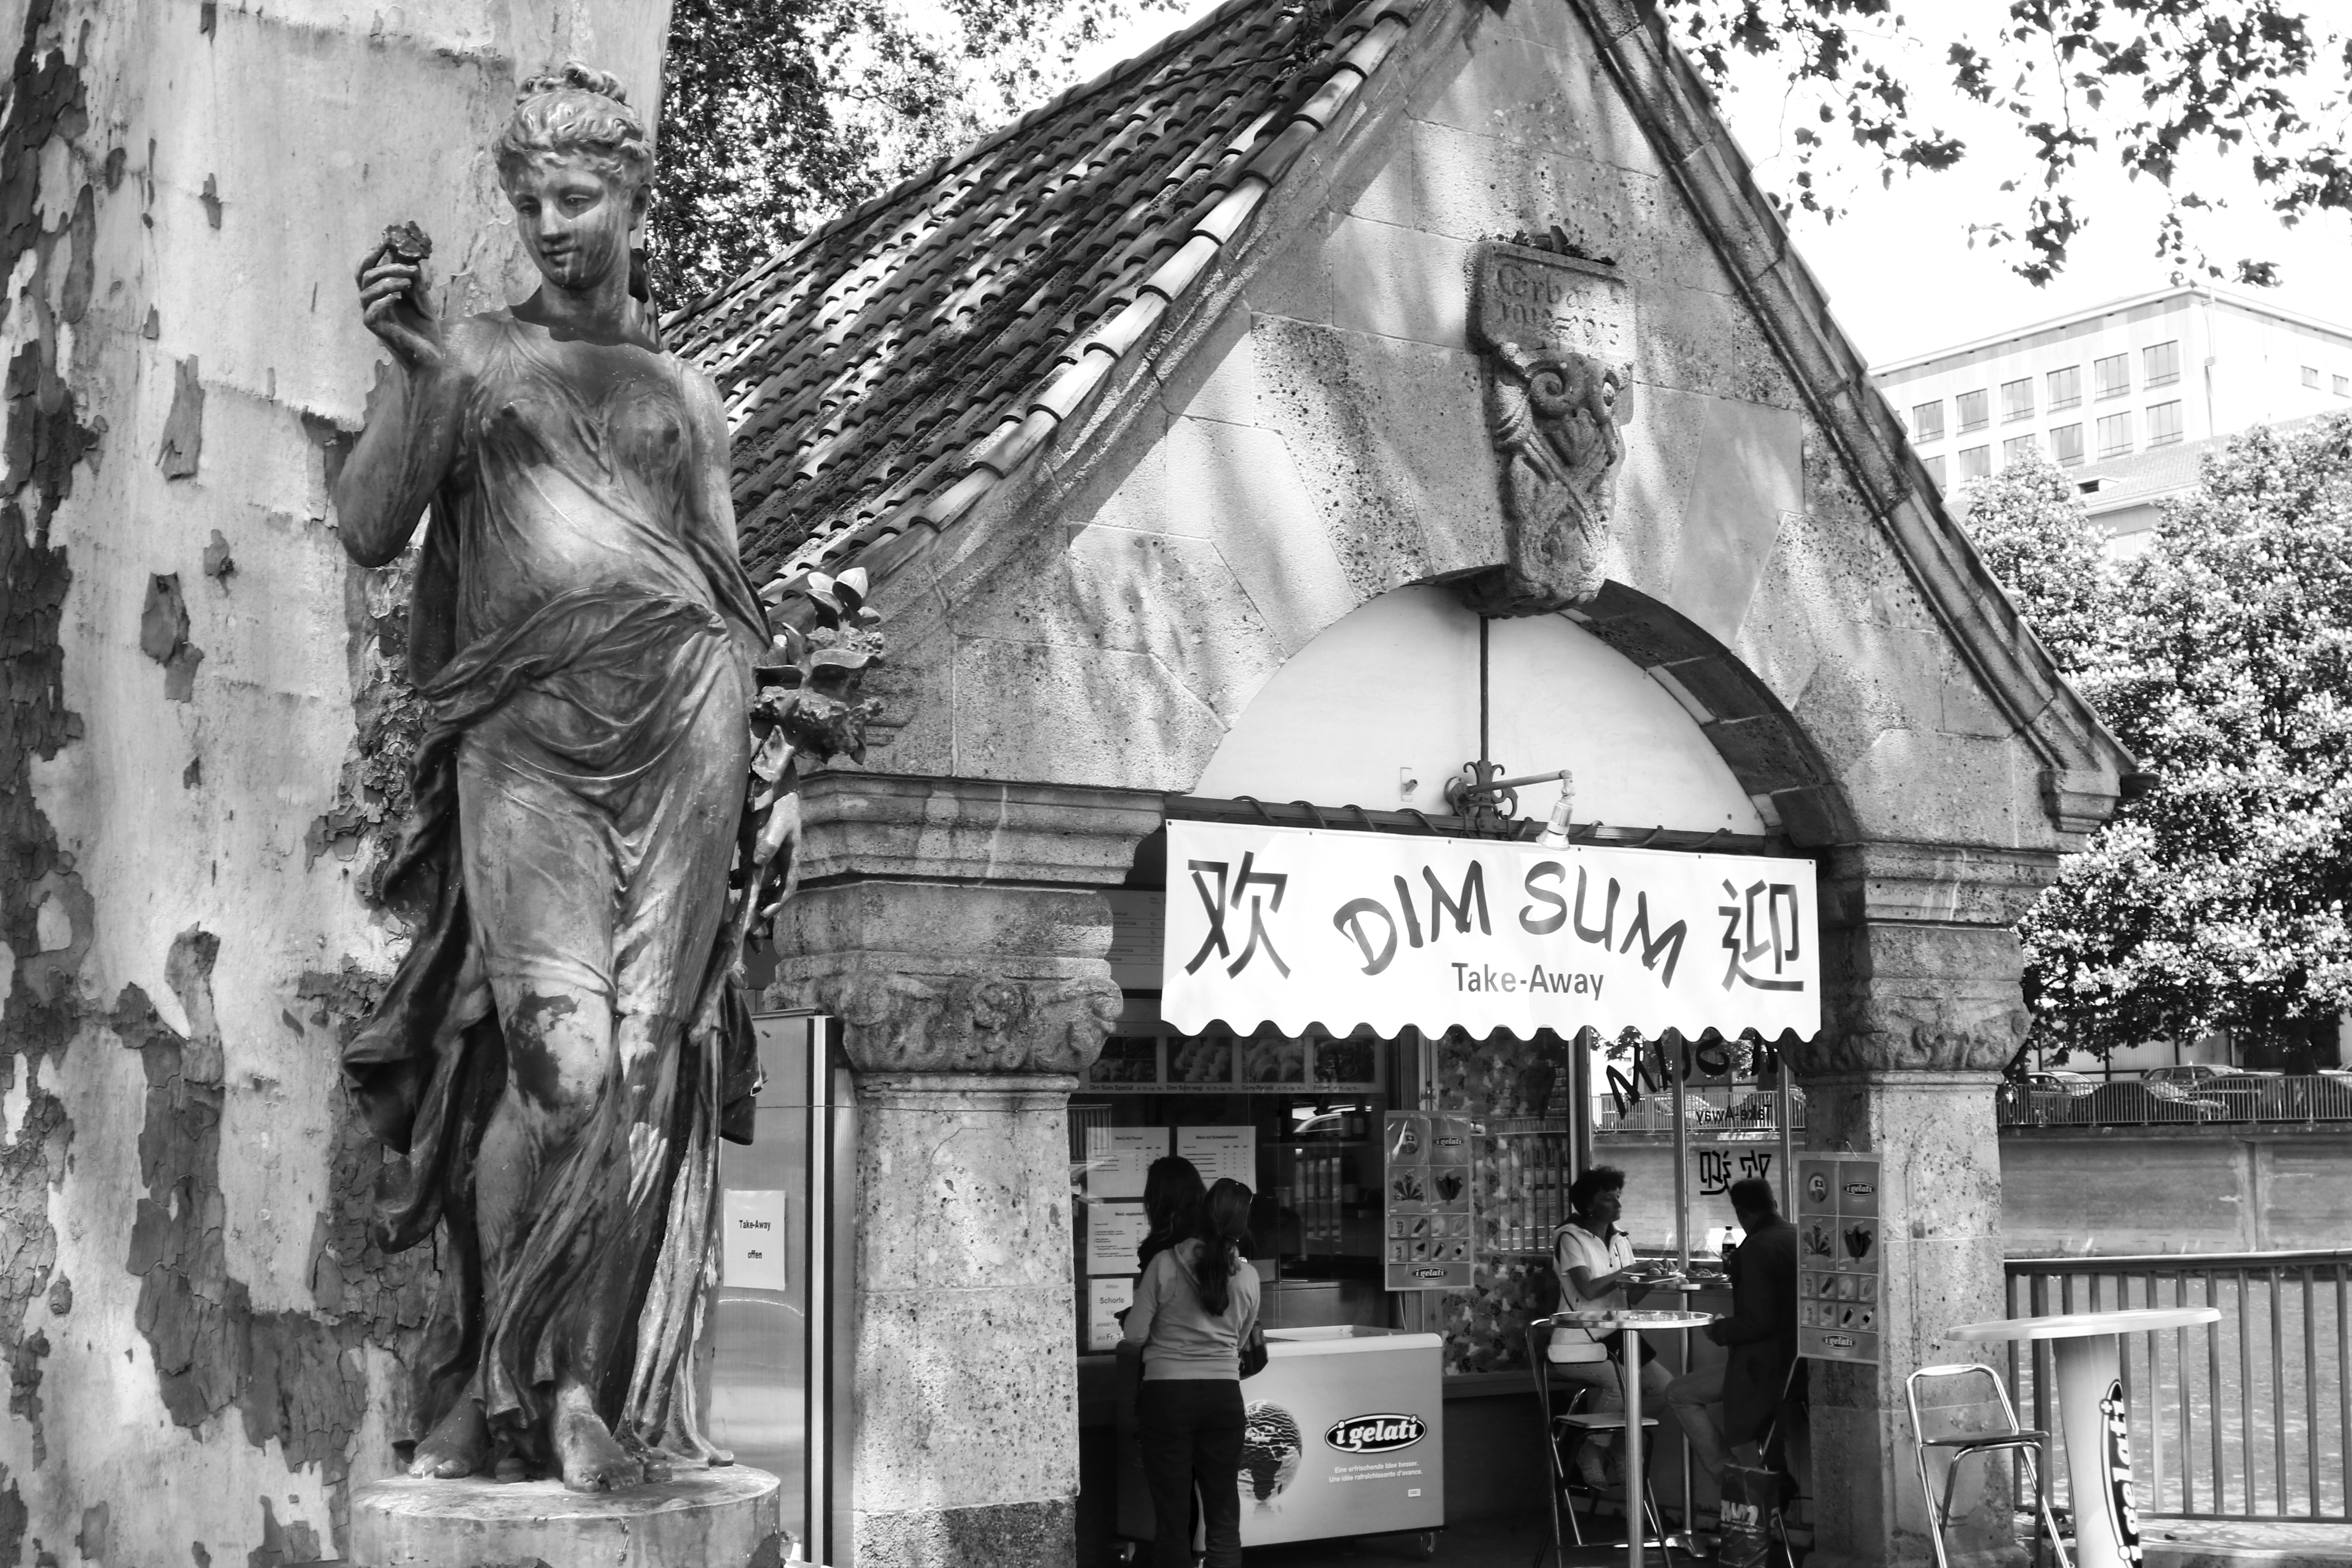
black and white, street, monochrome, bw, blackandwhite, blackwhite, art, takeaway, swiss, photograph, suisse, schweiz, sw, schwarzweiss, zurich, history, schwarzweis, image, schwarzweissfotografie, schwarzweisfotografie, dimsum, monochrome photography